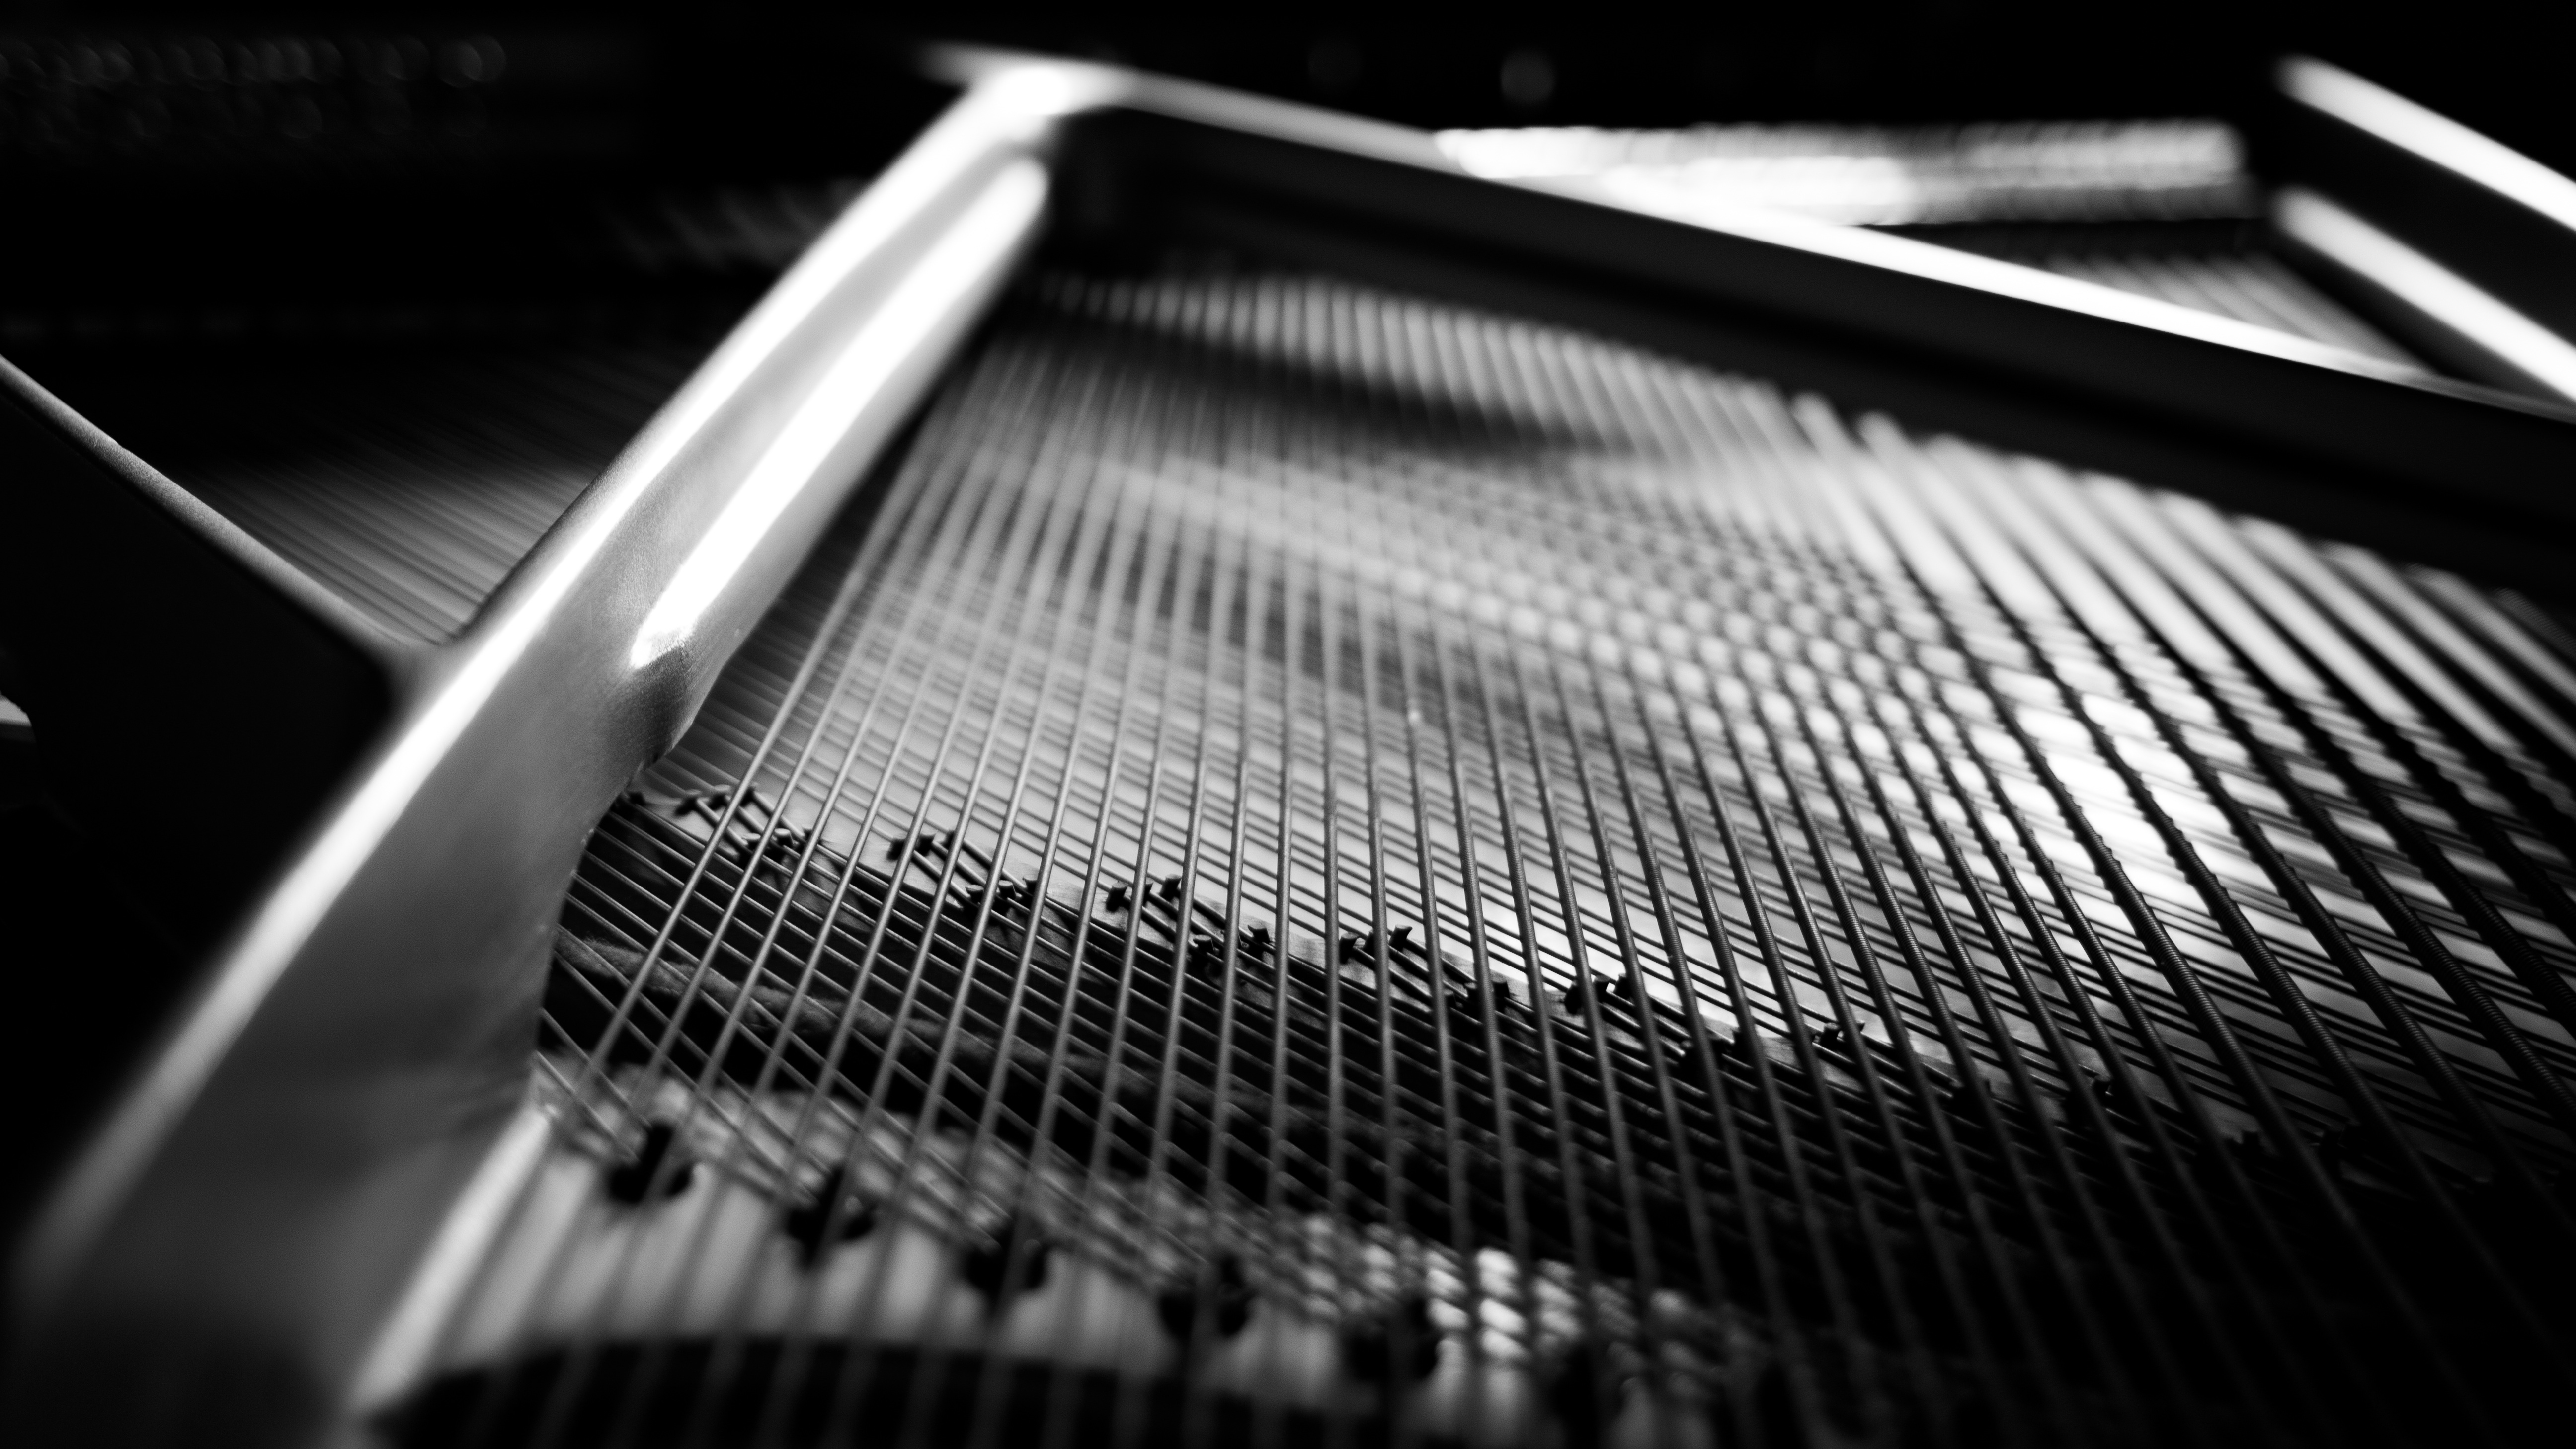
light, black and white, photography, wheel, line, black, monochrome, close up, monochrome photography